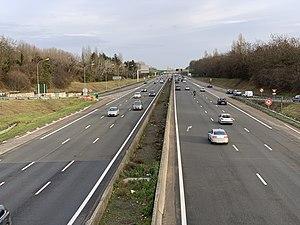
Autouroute A4 à Noisy-le-Grand.
Noisy-le-Grand est une commune française située dans le département de la Seine-Saint-Denis en région Île-de-France.